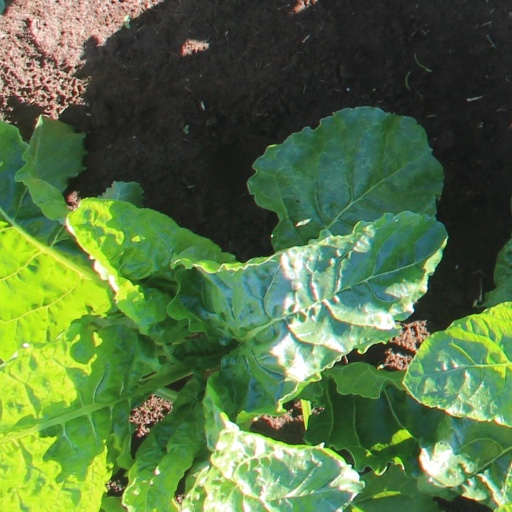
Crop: sugar beet